Egan Bernal

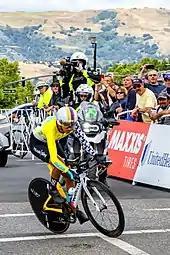
Bernal wearing the leader's jersey at the 2018 Tour of California

Bernal made his debut for in the Tour Down Under as team co-leader, in which he won the young rider classification and finished sixth in the overall standings. In February 2018, Bernal won the Colombian National Time Trial Championships. He went on to win the first edition of the Tour Colombia (then called Colombia Oro y Paz), through an attack on the final climb on the last day.